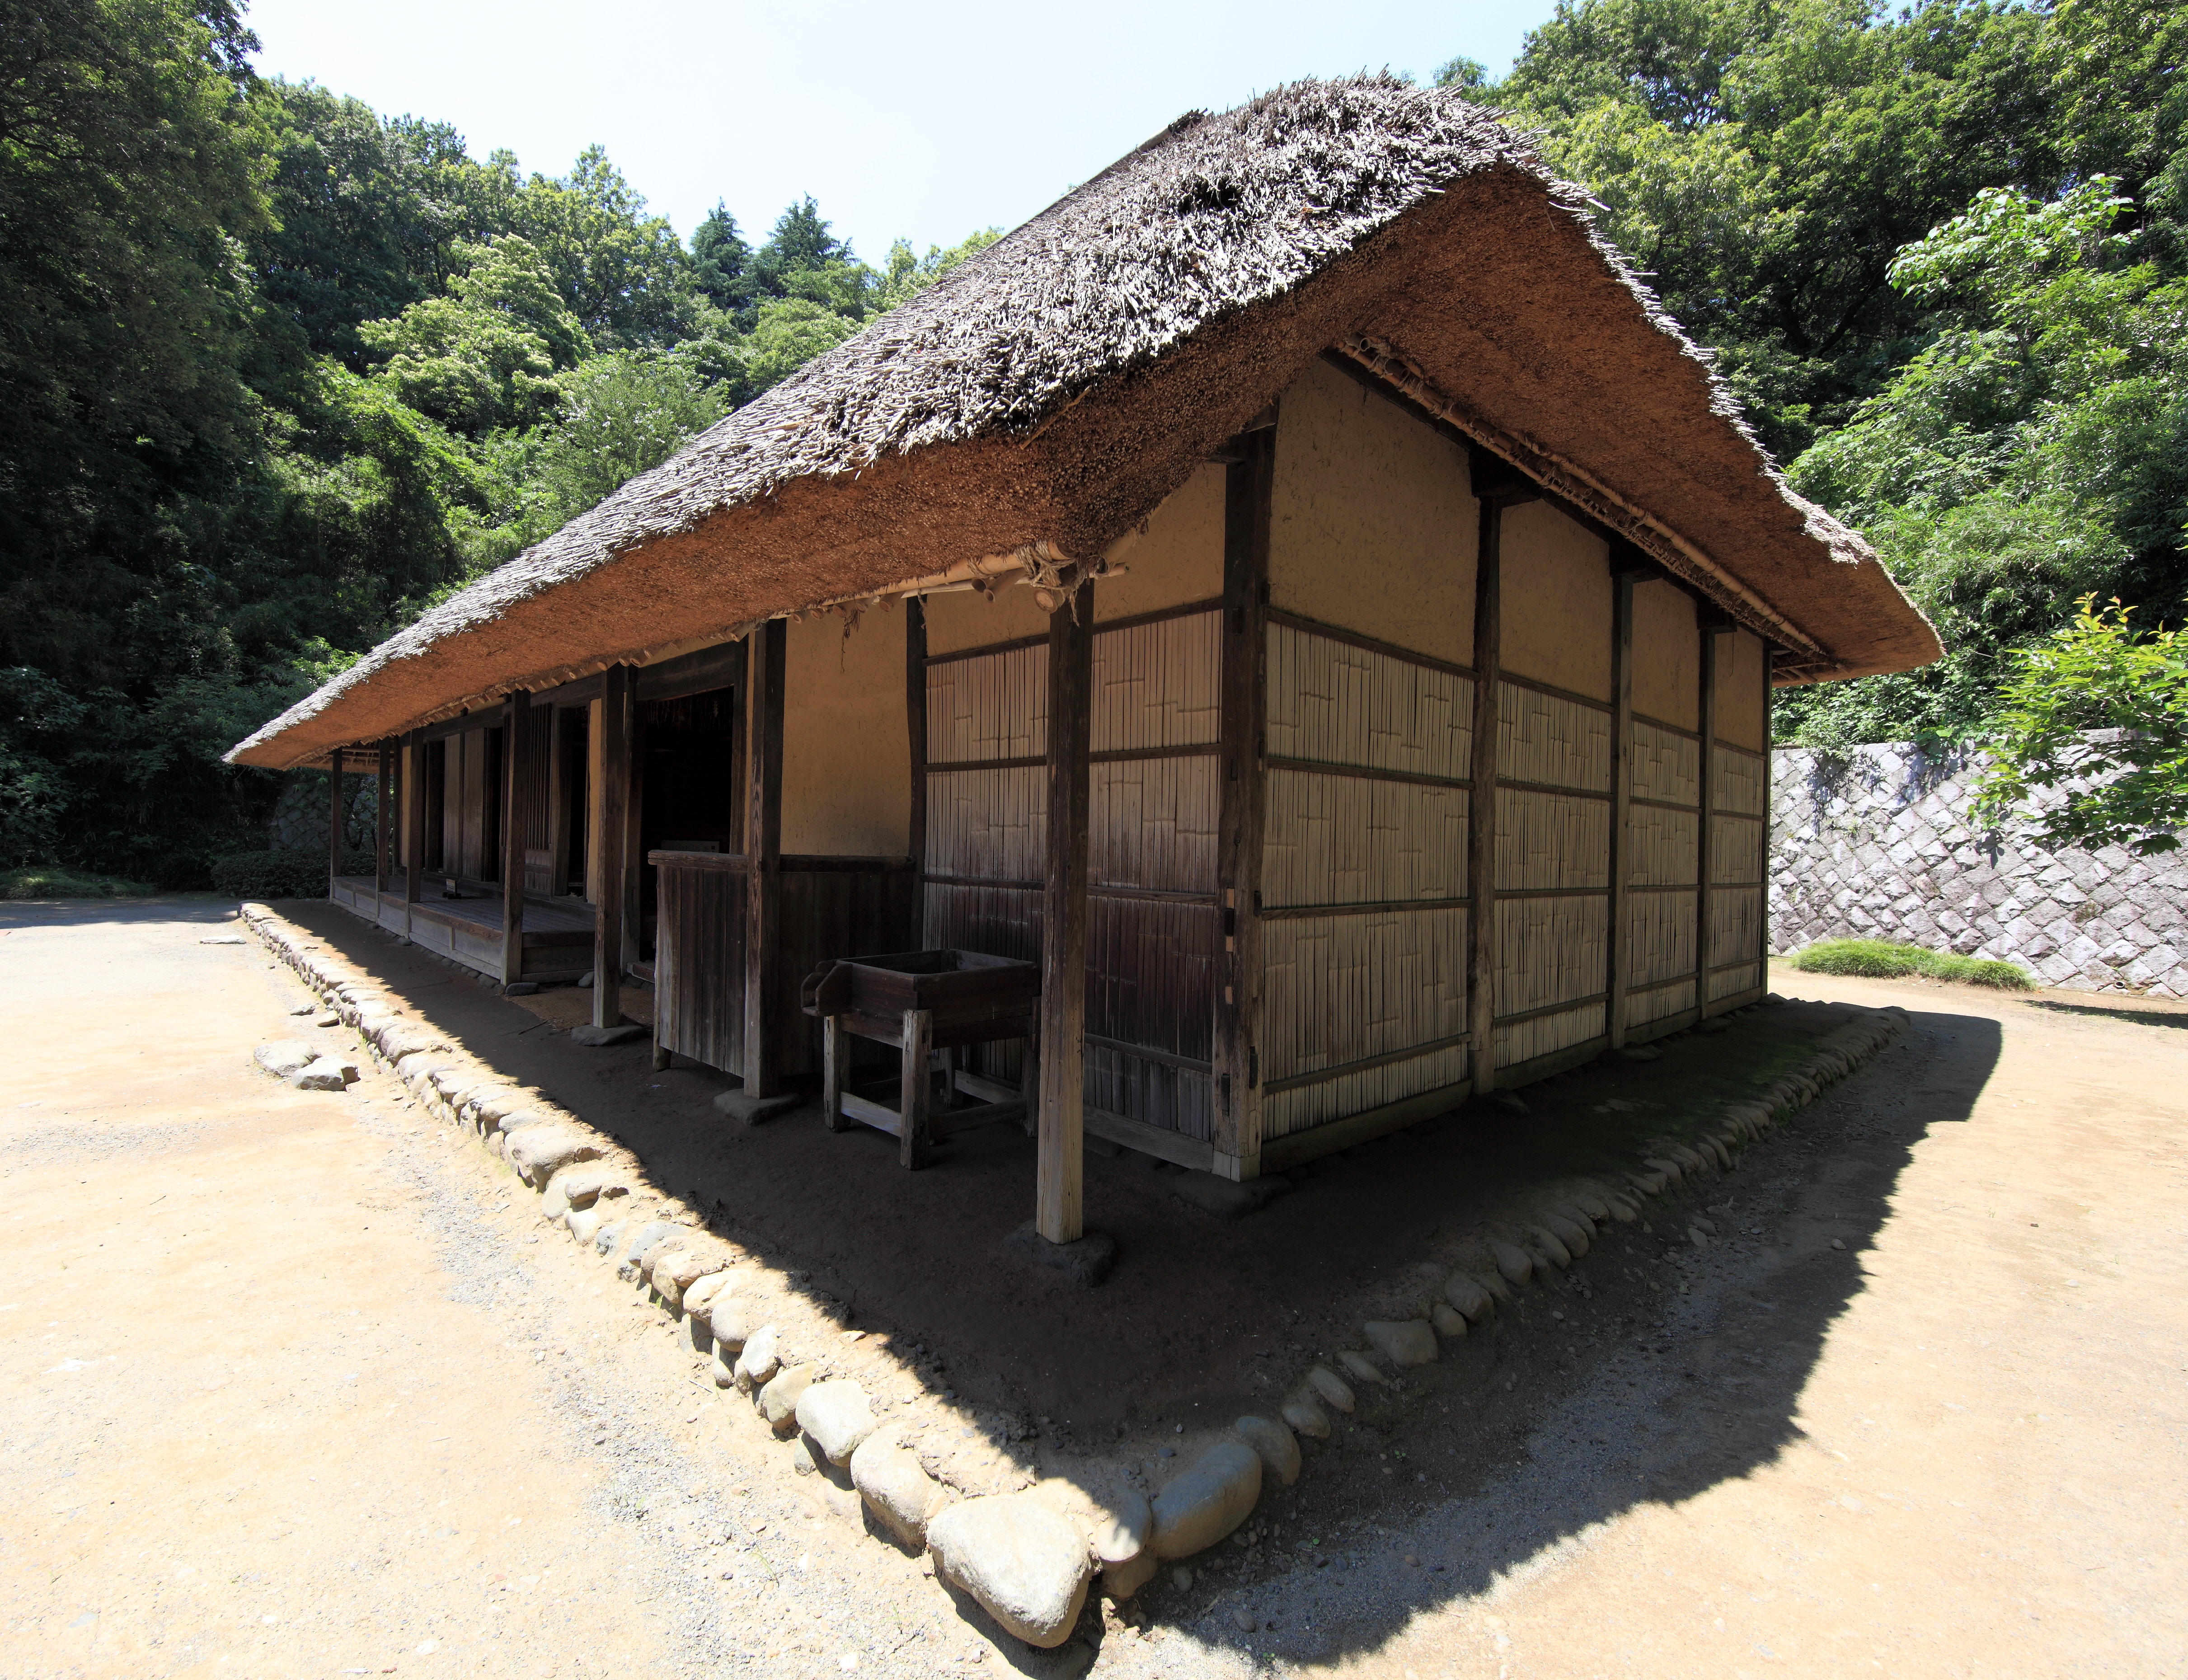
wood, farm, house, building, home, shed, hut, village, shack, high, cottage, ancient, residence, property, exterior, cool image, design, japanese, 5d, style, hires, log cabin, markii, traditional, folk, hi, res, resolution, canonef14mmf28liiusm, thatching